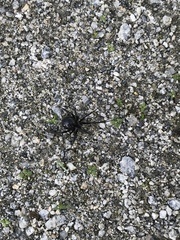
Species: Lactrodectus_hesperus